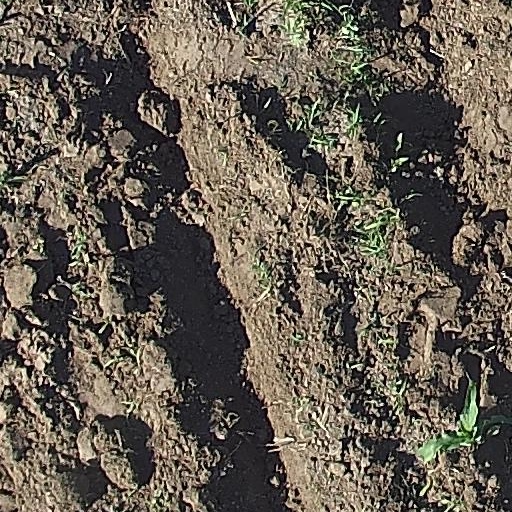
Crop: maize; corn